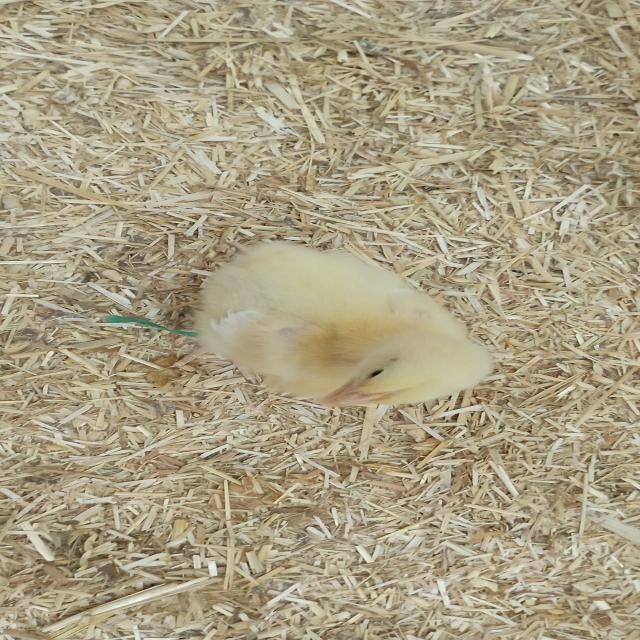
Weight: 207 g